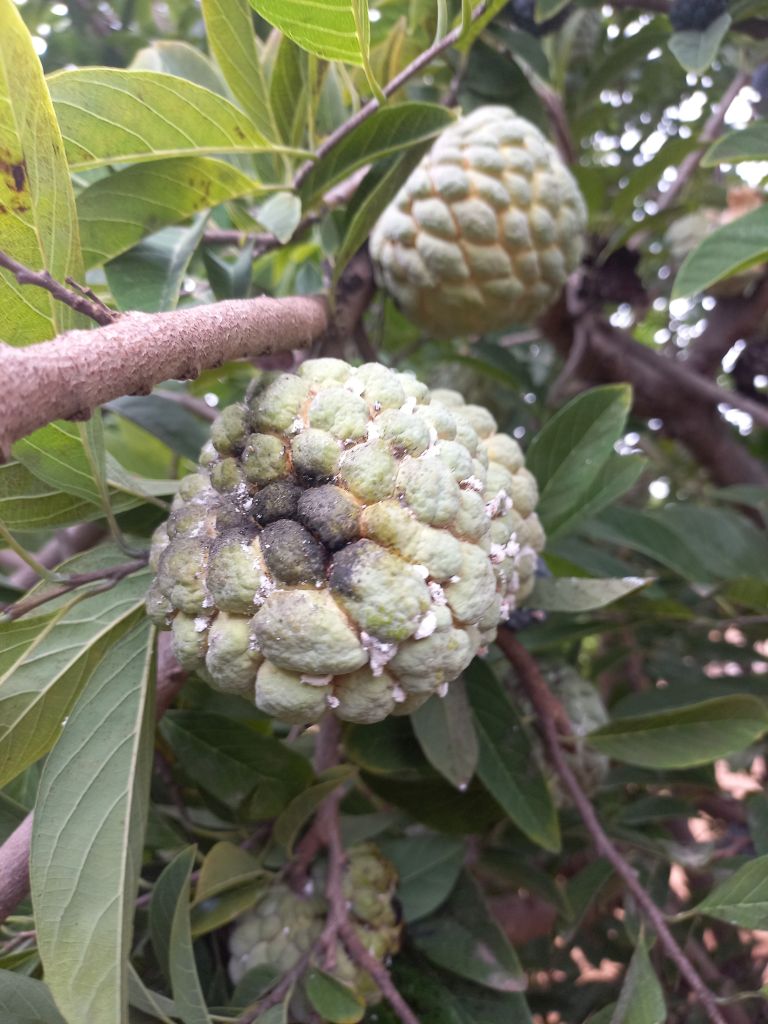
Disease label: Diplodia Rot